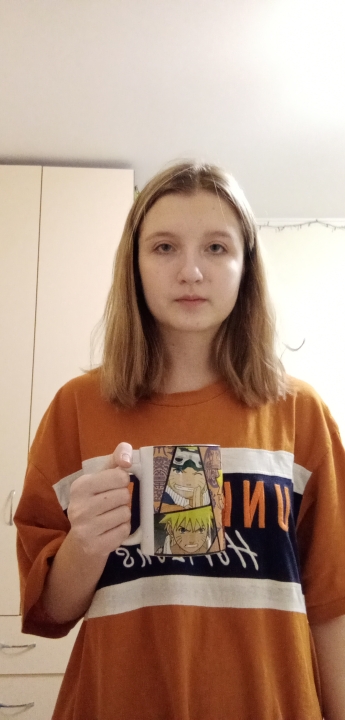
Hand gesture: no_gesture